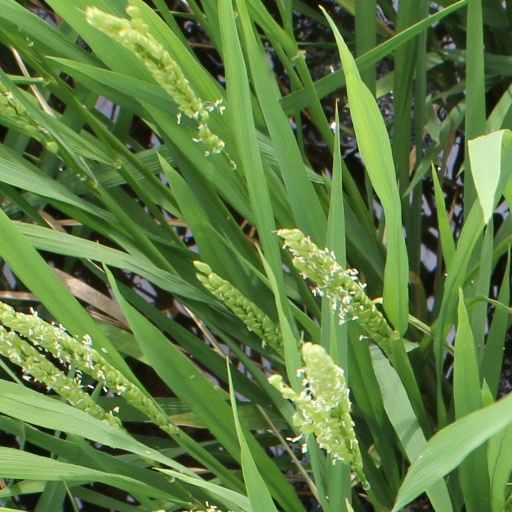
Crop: rice